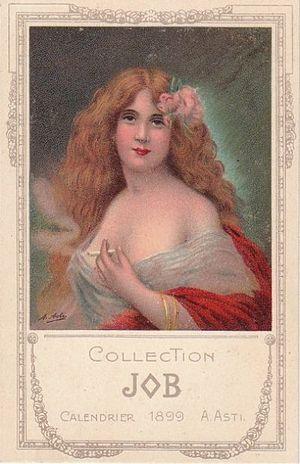
Carte postale de la Collection JOB par Angelo Asti
La collection JOB est une production d'œuvres graphiques constituée de calendriers, affiches et cartes postales à vocation publicitaire pour la fabrique de papier à cigarettes JOB. De caractère artistique, elle est illustrée par des peintres et affichistes de renom, principalement lors de la période Art nouveau.